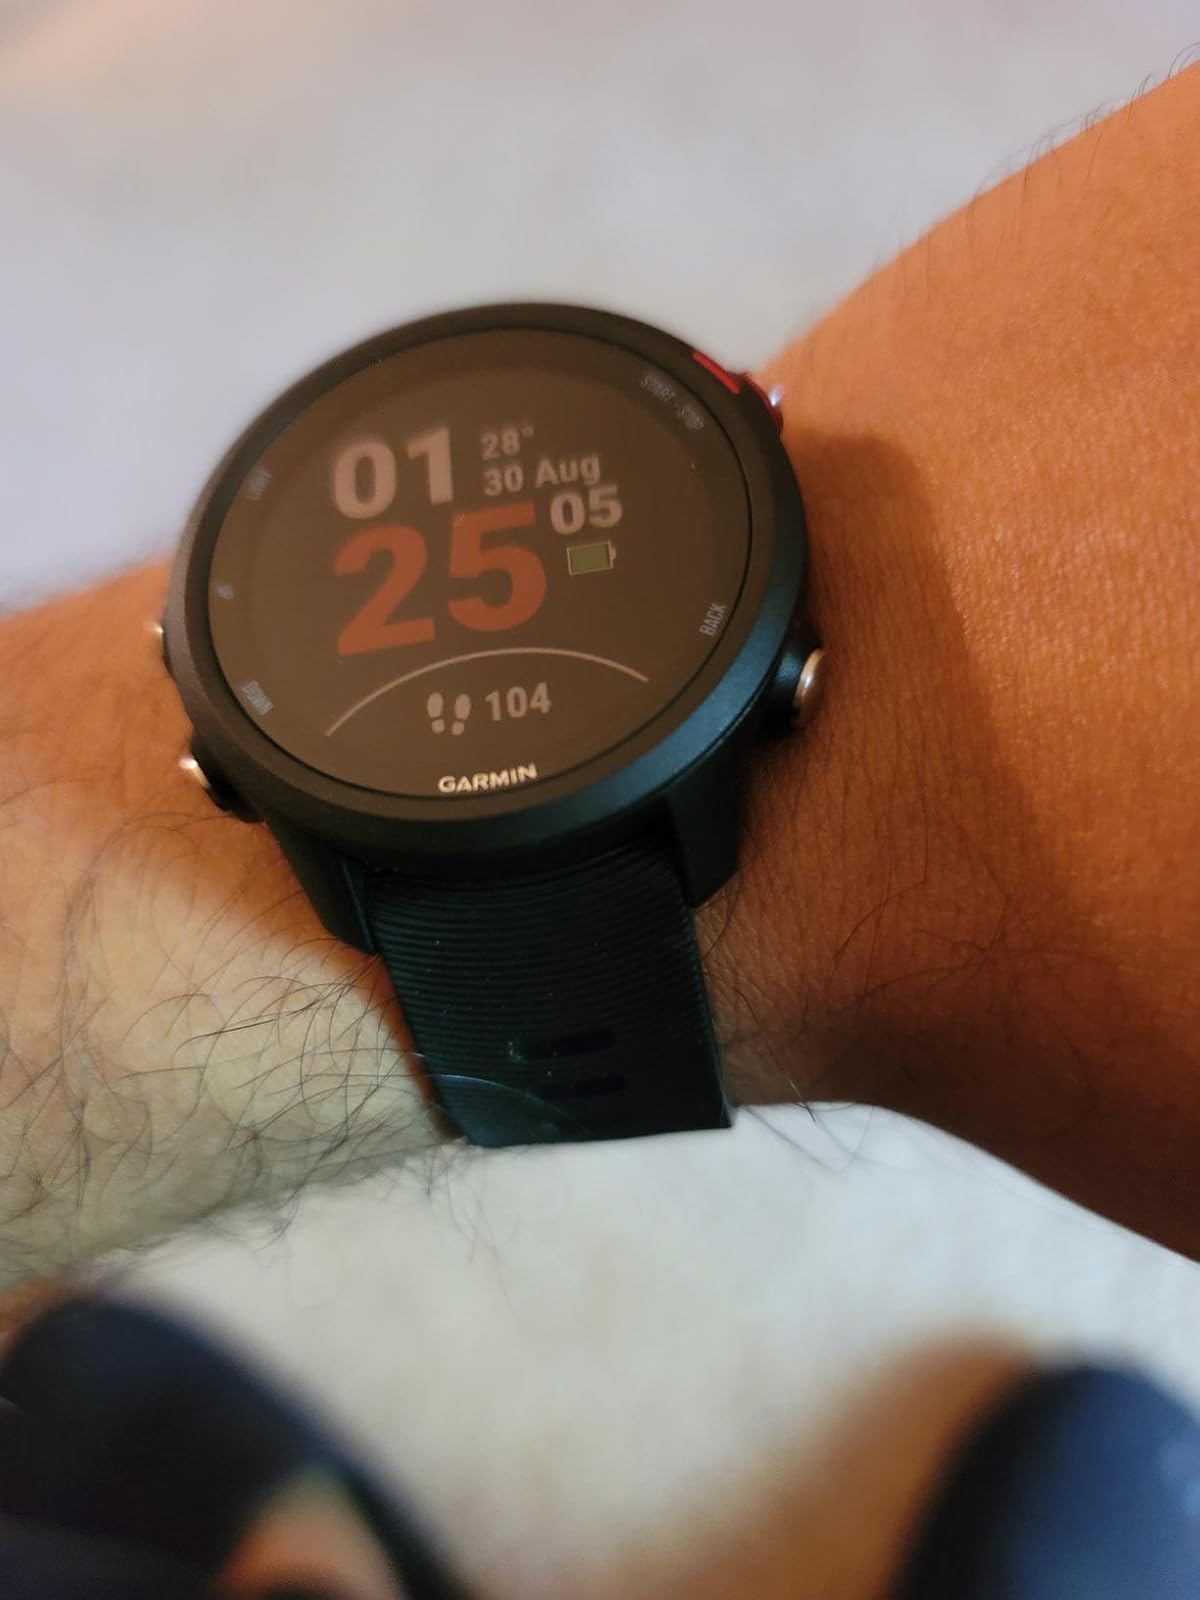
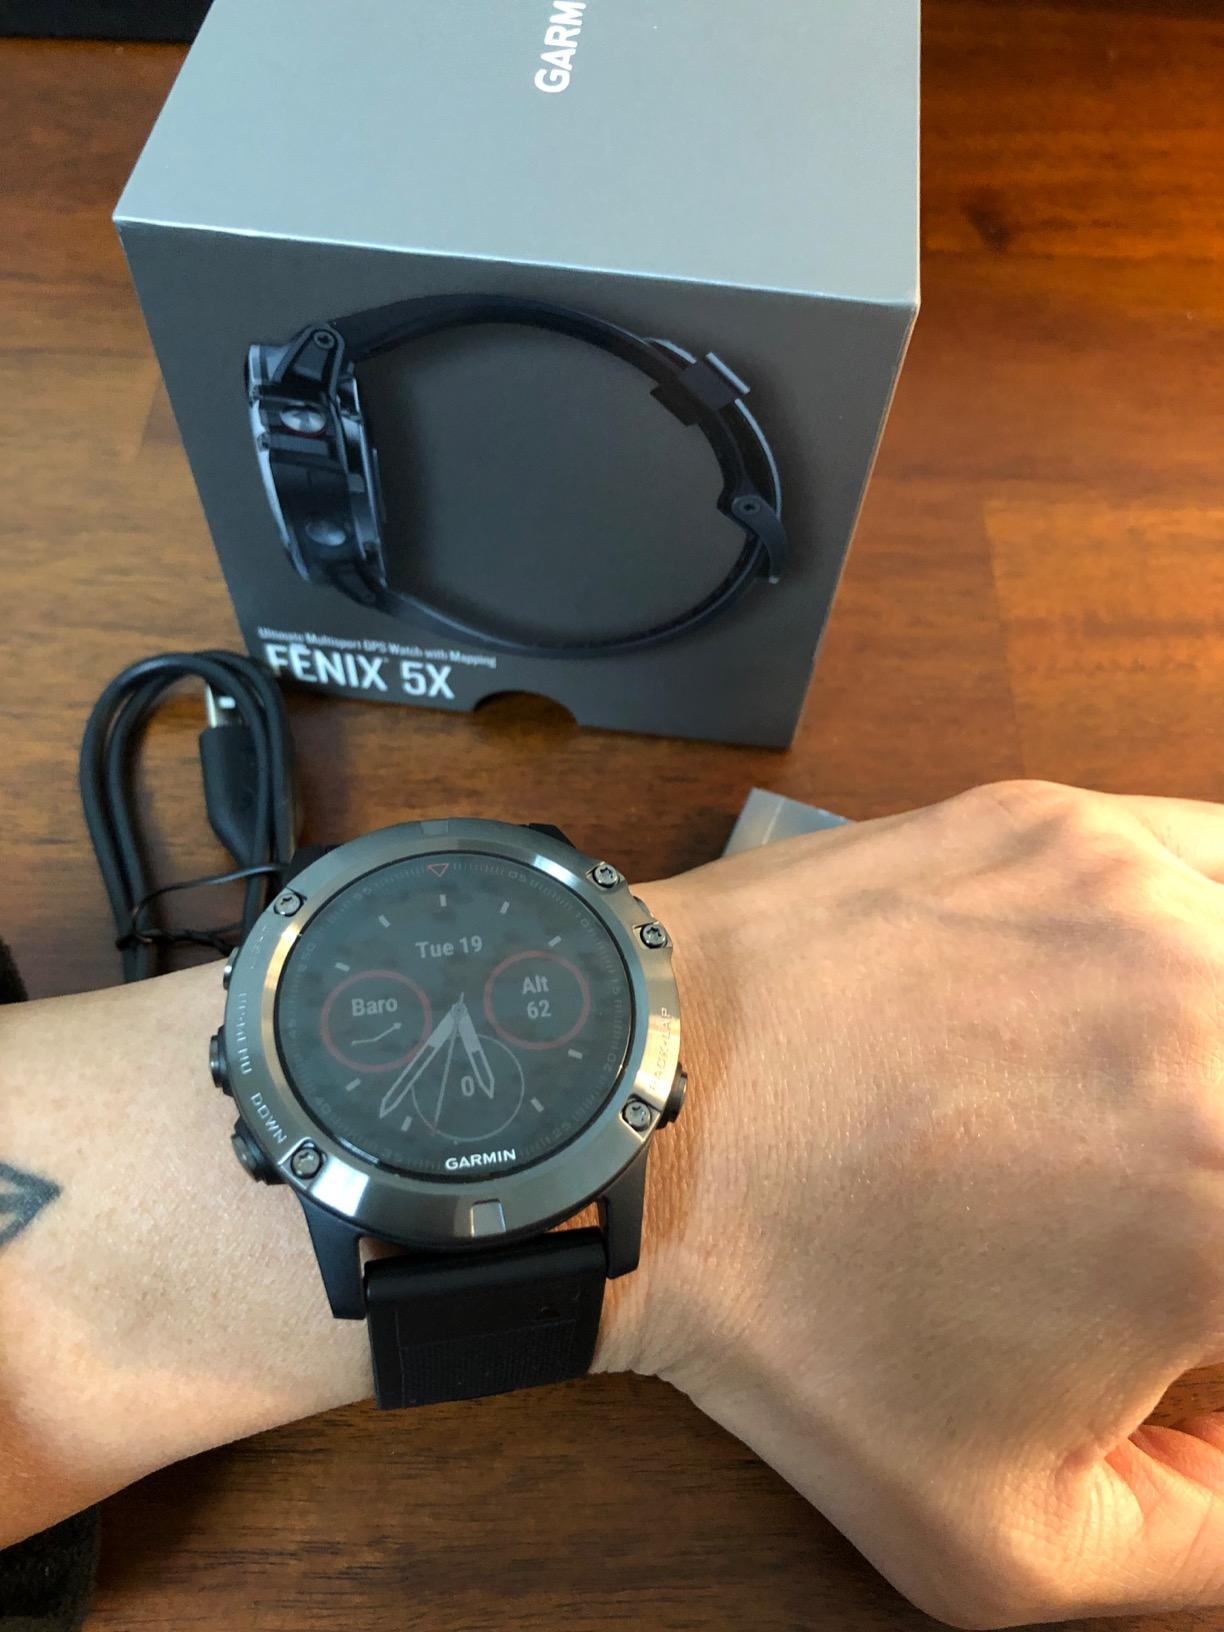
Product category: smartwatch
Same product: no